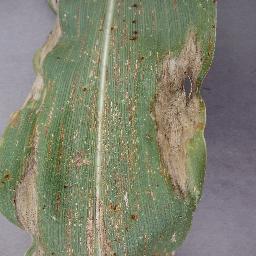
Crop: corn
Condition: (maize)_northern_blight